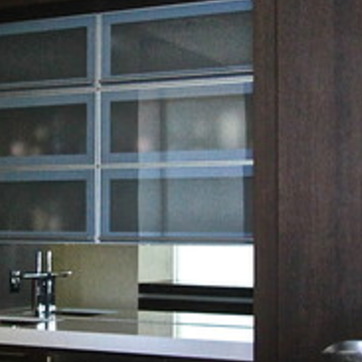
Material: glass